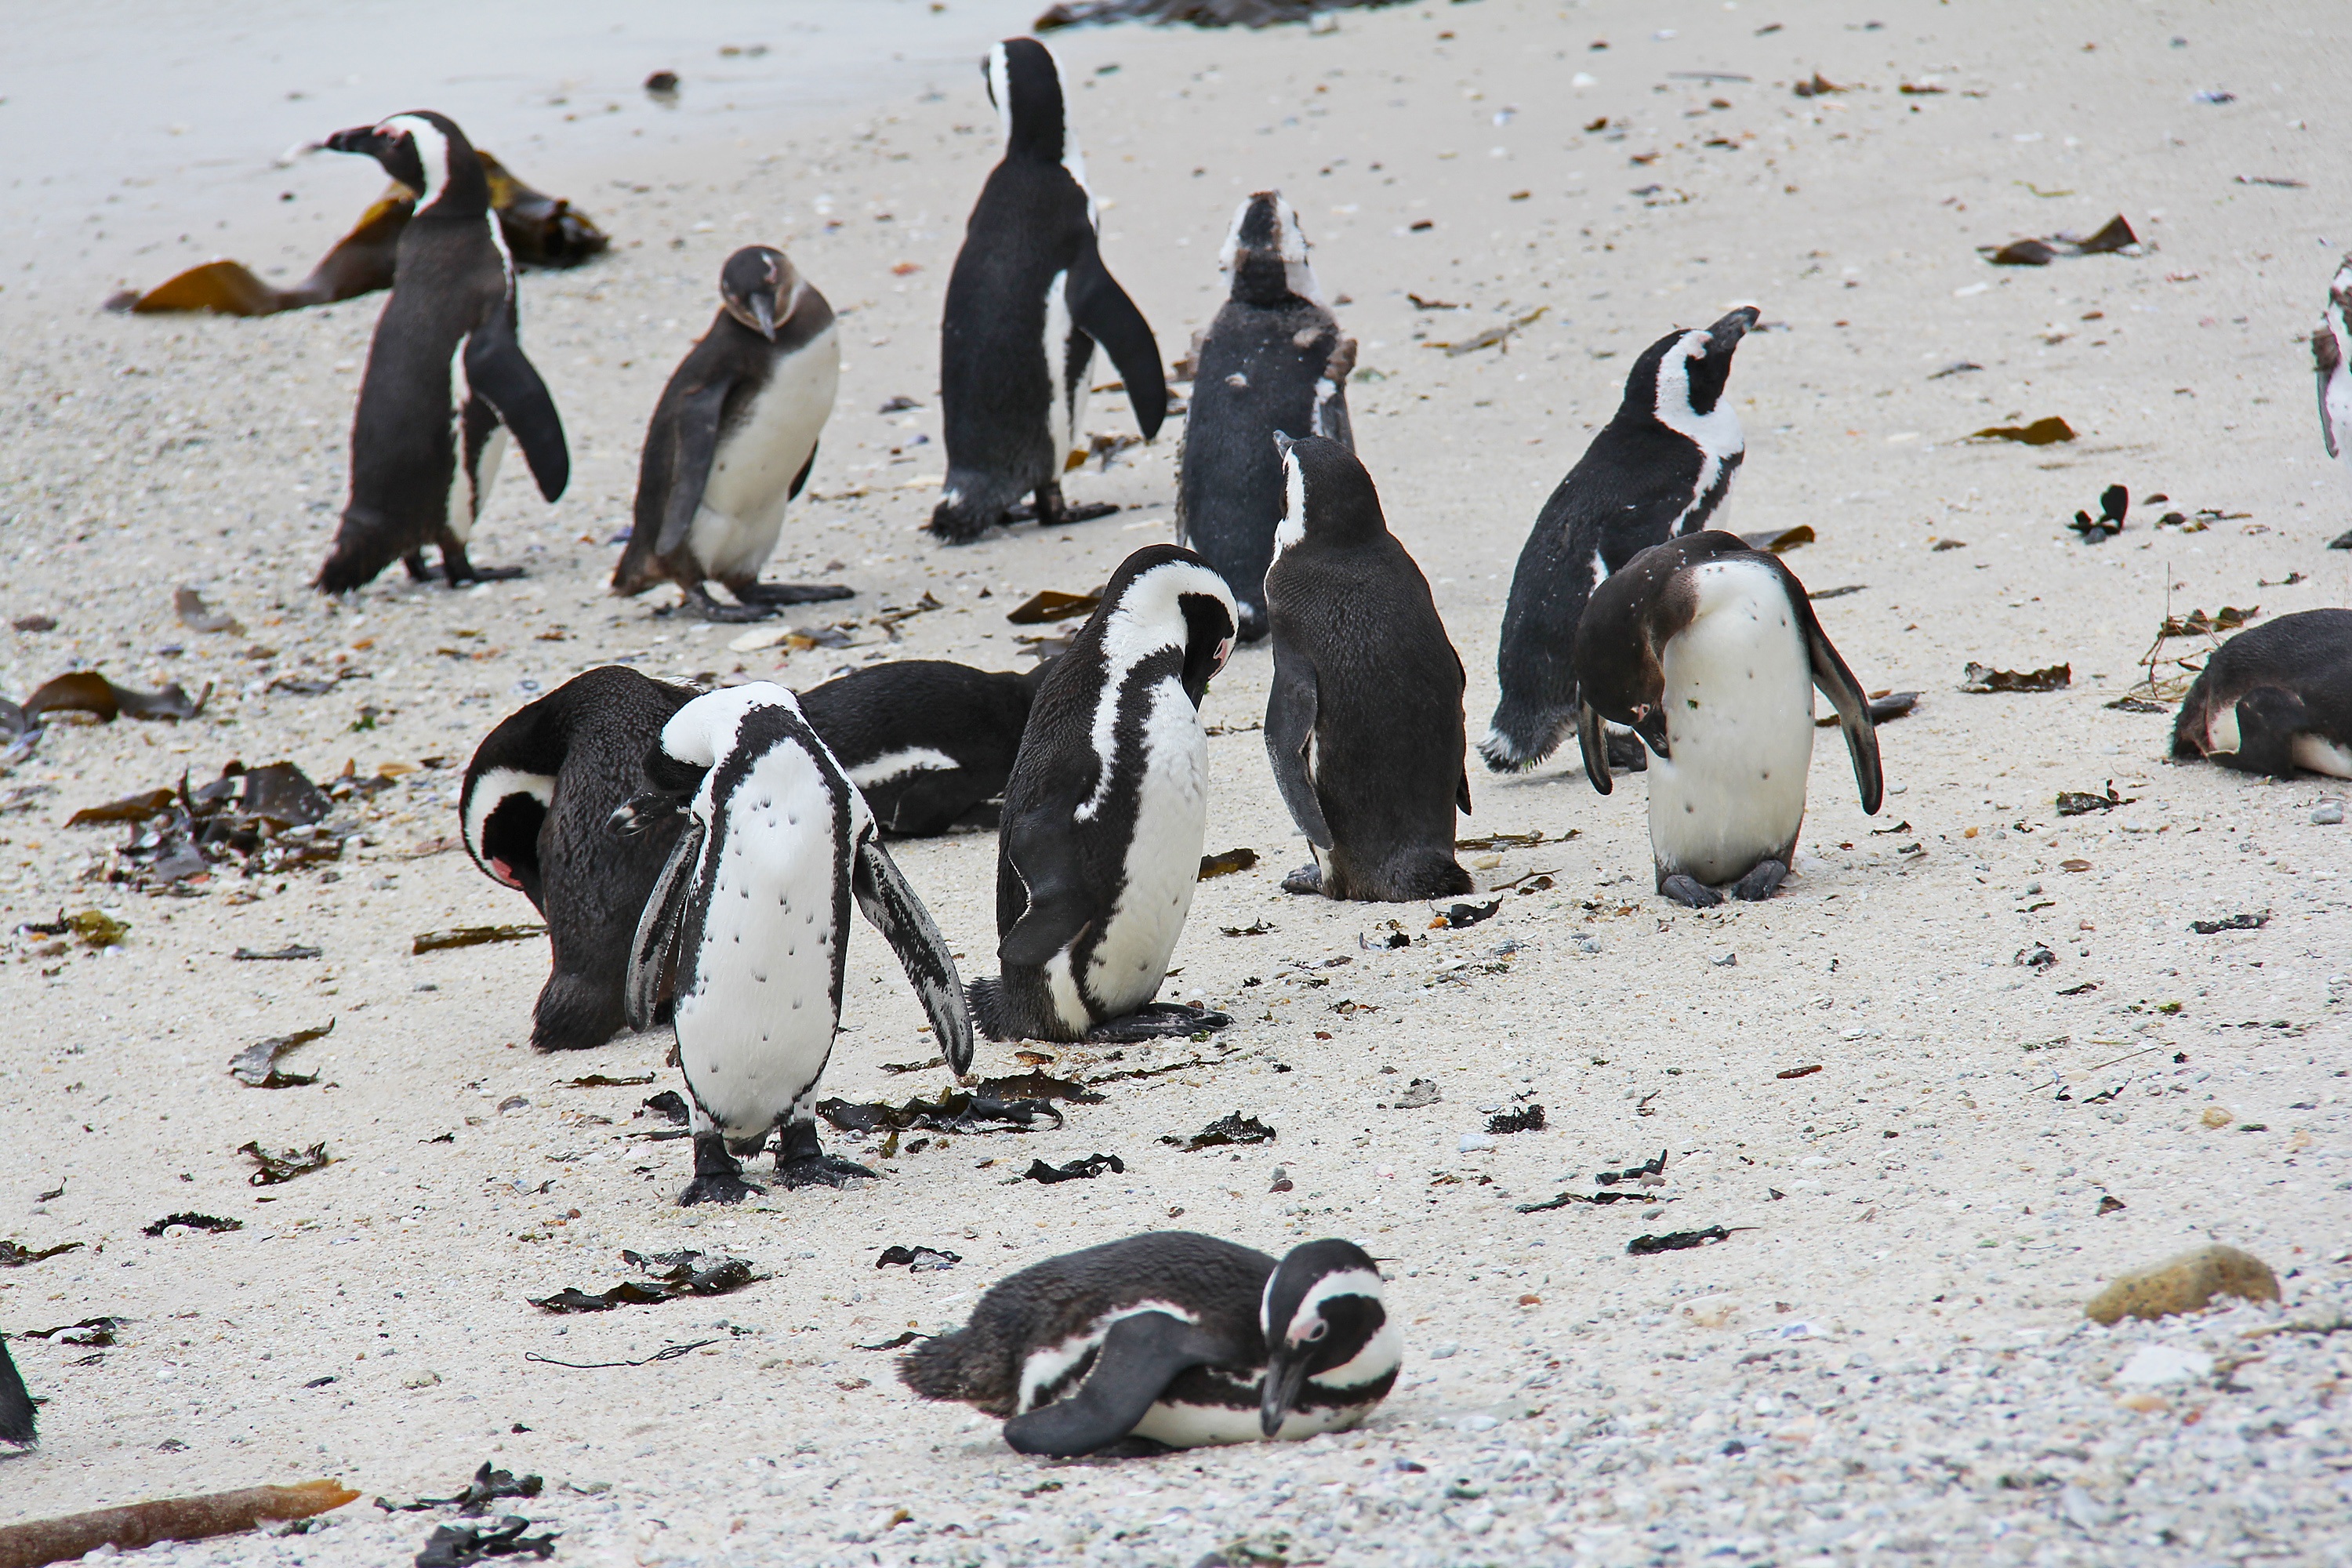
beach, bird, cute, fauna, penguin, vertebrate, beautiful, cuddly, penguins, south africa, cape town, flightless bird, boulders beach, king penguin